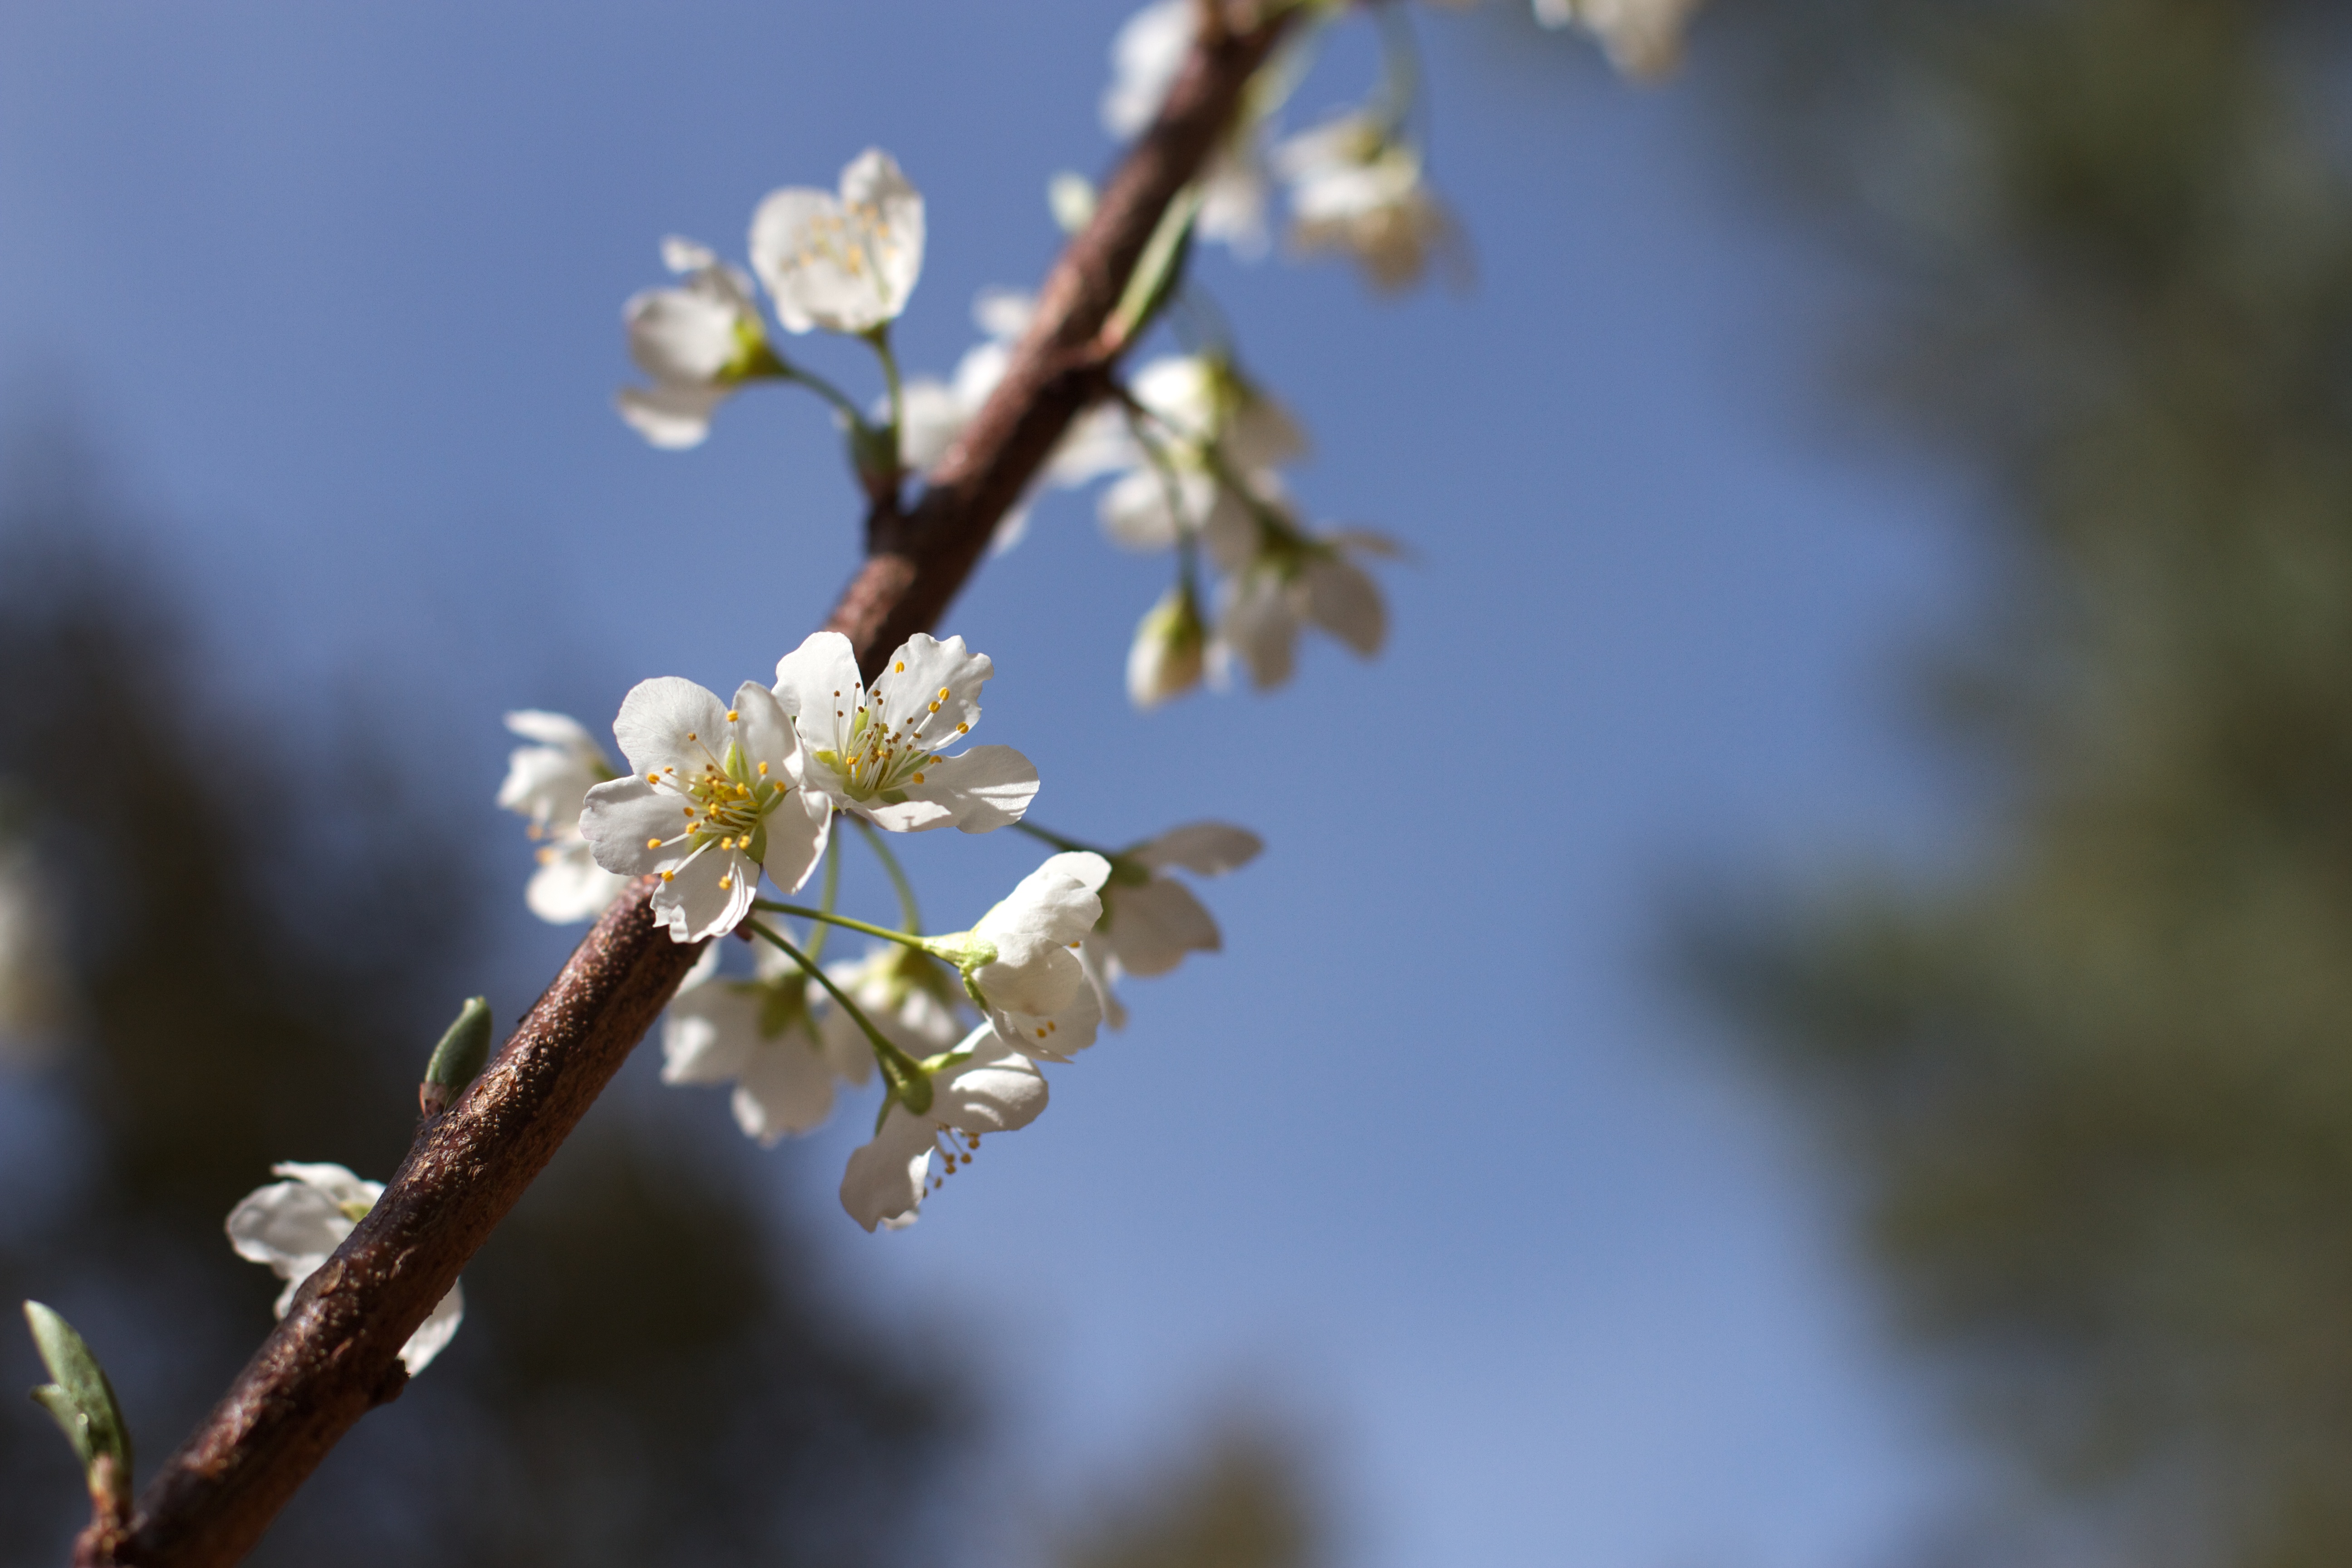
tree, nature, branch, blossom, plant, sunlight, leaf, flower, food, spring, produce, botany, flora, season, cherry blossom, twig, close up, bud, macro photography, plant stem